Dorothy Gish

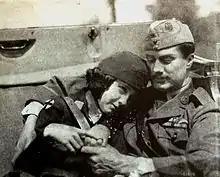
Film still of Gish with James Rennie in "Flying Pat" (1920)

In 1939, both Dorothy and Lillian Gish found the stage role of a lifetime. “Dorothy and I went to see the New York production of "Life with Father," starring Howard Lindsay and Dorothy Stickney,” Lillian wrote in her autobiography. “After the performance I said: ‘This is the play we’ve been waiting for to take through America.’” Lillian predicted the popular play would be a perfect showcase for all the people who had seen the hundreds of films featuring Mary Pickford, Dorothy, and herself. She was introduced to Lindsay backstage, and immediately surprised the producers with her enthusiastic desire to head the first company to go on the road, with Dorothy taking the same part for the second road company, and the movie rights for Mary Pickford. Pickford did not make the film version, but the Gish sisters took the two road companies on extensive tours. Another stage success later in Gish's career was "The Magnificent Yankee", which ran on Broadway at the Royale Theatre during the first half of 1946. Lillian in her pictorial book "Dorothy and Lillian Gish" repeats John Chapman's comments about her sister's work in that production: "'Miss [Dorothy] Gish and Mr. Calhern give the finest performances I have ever seen them in. She is a delight and a darling.'"